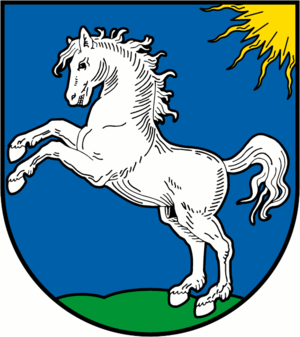
Le Cercle de Haute-Saxe est un cercle impérial du Saint-Empire romain germanique.